Judea

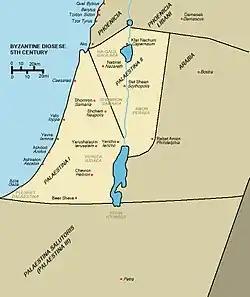
5th century CE: Byzantine provinces of Palaestina I (Philistia, Judea and Samaria) and Palaestina II (Galilee and Perea)

Judea's decline only came to an end in the fifth century CE, when it developed into a monastic center, and Jerusalem became a major Christian pilgrimage and ecclesiastical hub. Under Byzantine rule, the regional population, composed of pagan populations who had migrated there after Jews were driven out following the Bar Kokhba revolt, gradually converted to Christianity.